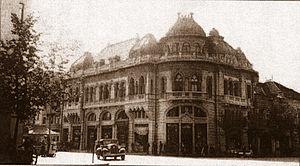
Immeuble de rapport appartenant et construit par Toma T. Socolescu, situé au n°2 de la strada Stefan cel Mare, Ploieşti, Judetul Prahova, Roumanie. Il y habita jusqu'au bombardement de 1944 qui détruisit tout l'angle de l'immeuble, aujourd'hui totalement transformé. L'immeuble appartient toujours à la famille Socolescu. Nous sommes les descendants et uniques ayant-droits de toute l'oeuvre de Toma T. Socolescu (mort en 1960 à Bucarest).
Toma T. Socolescu fut un architecte roumain majeur. Pilier de l'architecture roumaine du début du XXᵉ siècle jusqu'à la Seconde Guerre mondiale, il a consacré toute sa vie à sa région de Prahova et particulièrement à la ville de Ploiești. Il contribuera aussi largement à la vie culturelle de son pays.